Augochlora pura

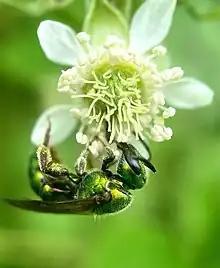
"A. pura" on a flower

Females behave rhythmically during their nesting phase. They construct cells, one at a time, during the night. They forage throughout the morning, feeding on nectar first, and then collecting pollen. Then, they spend their afternoons forming balls of provisions, performing oviposition, and capping cells. If guarding occurs, it tends to happen during midday or the afternoon.